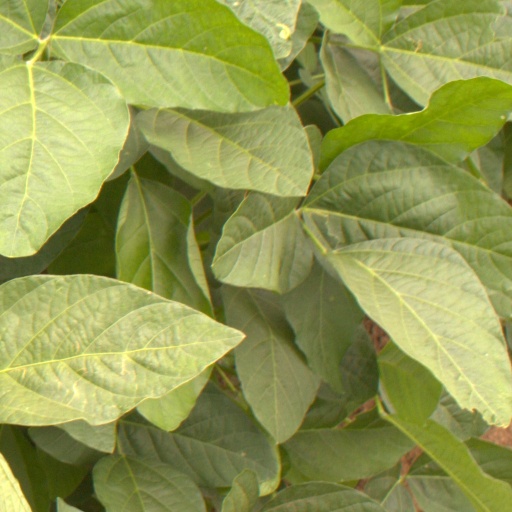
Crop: soybean